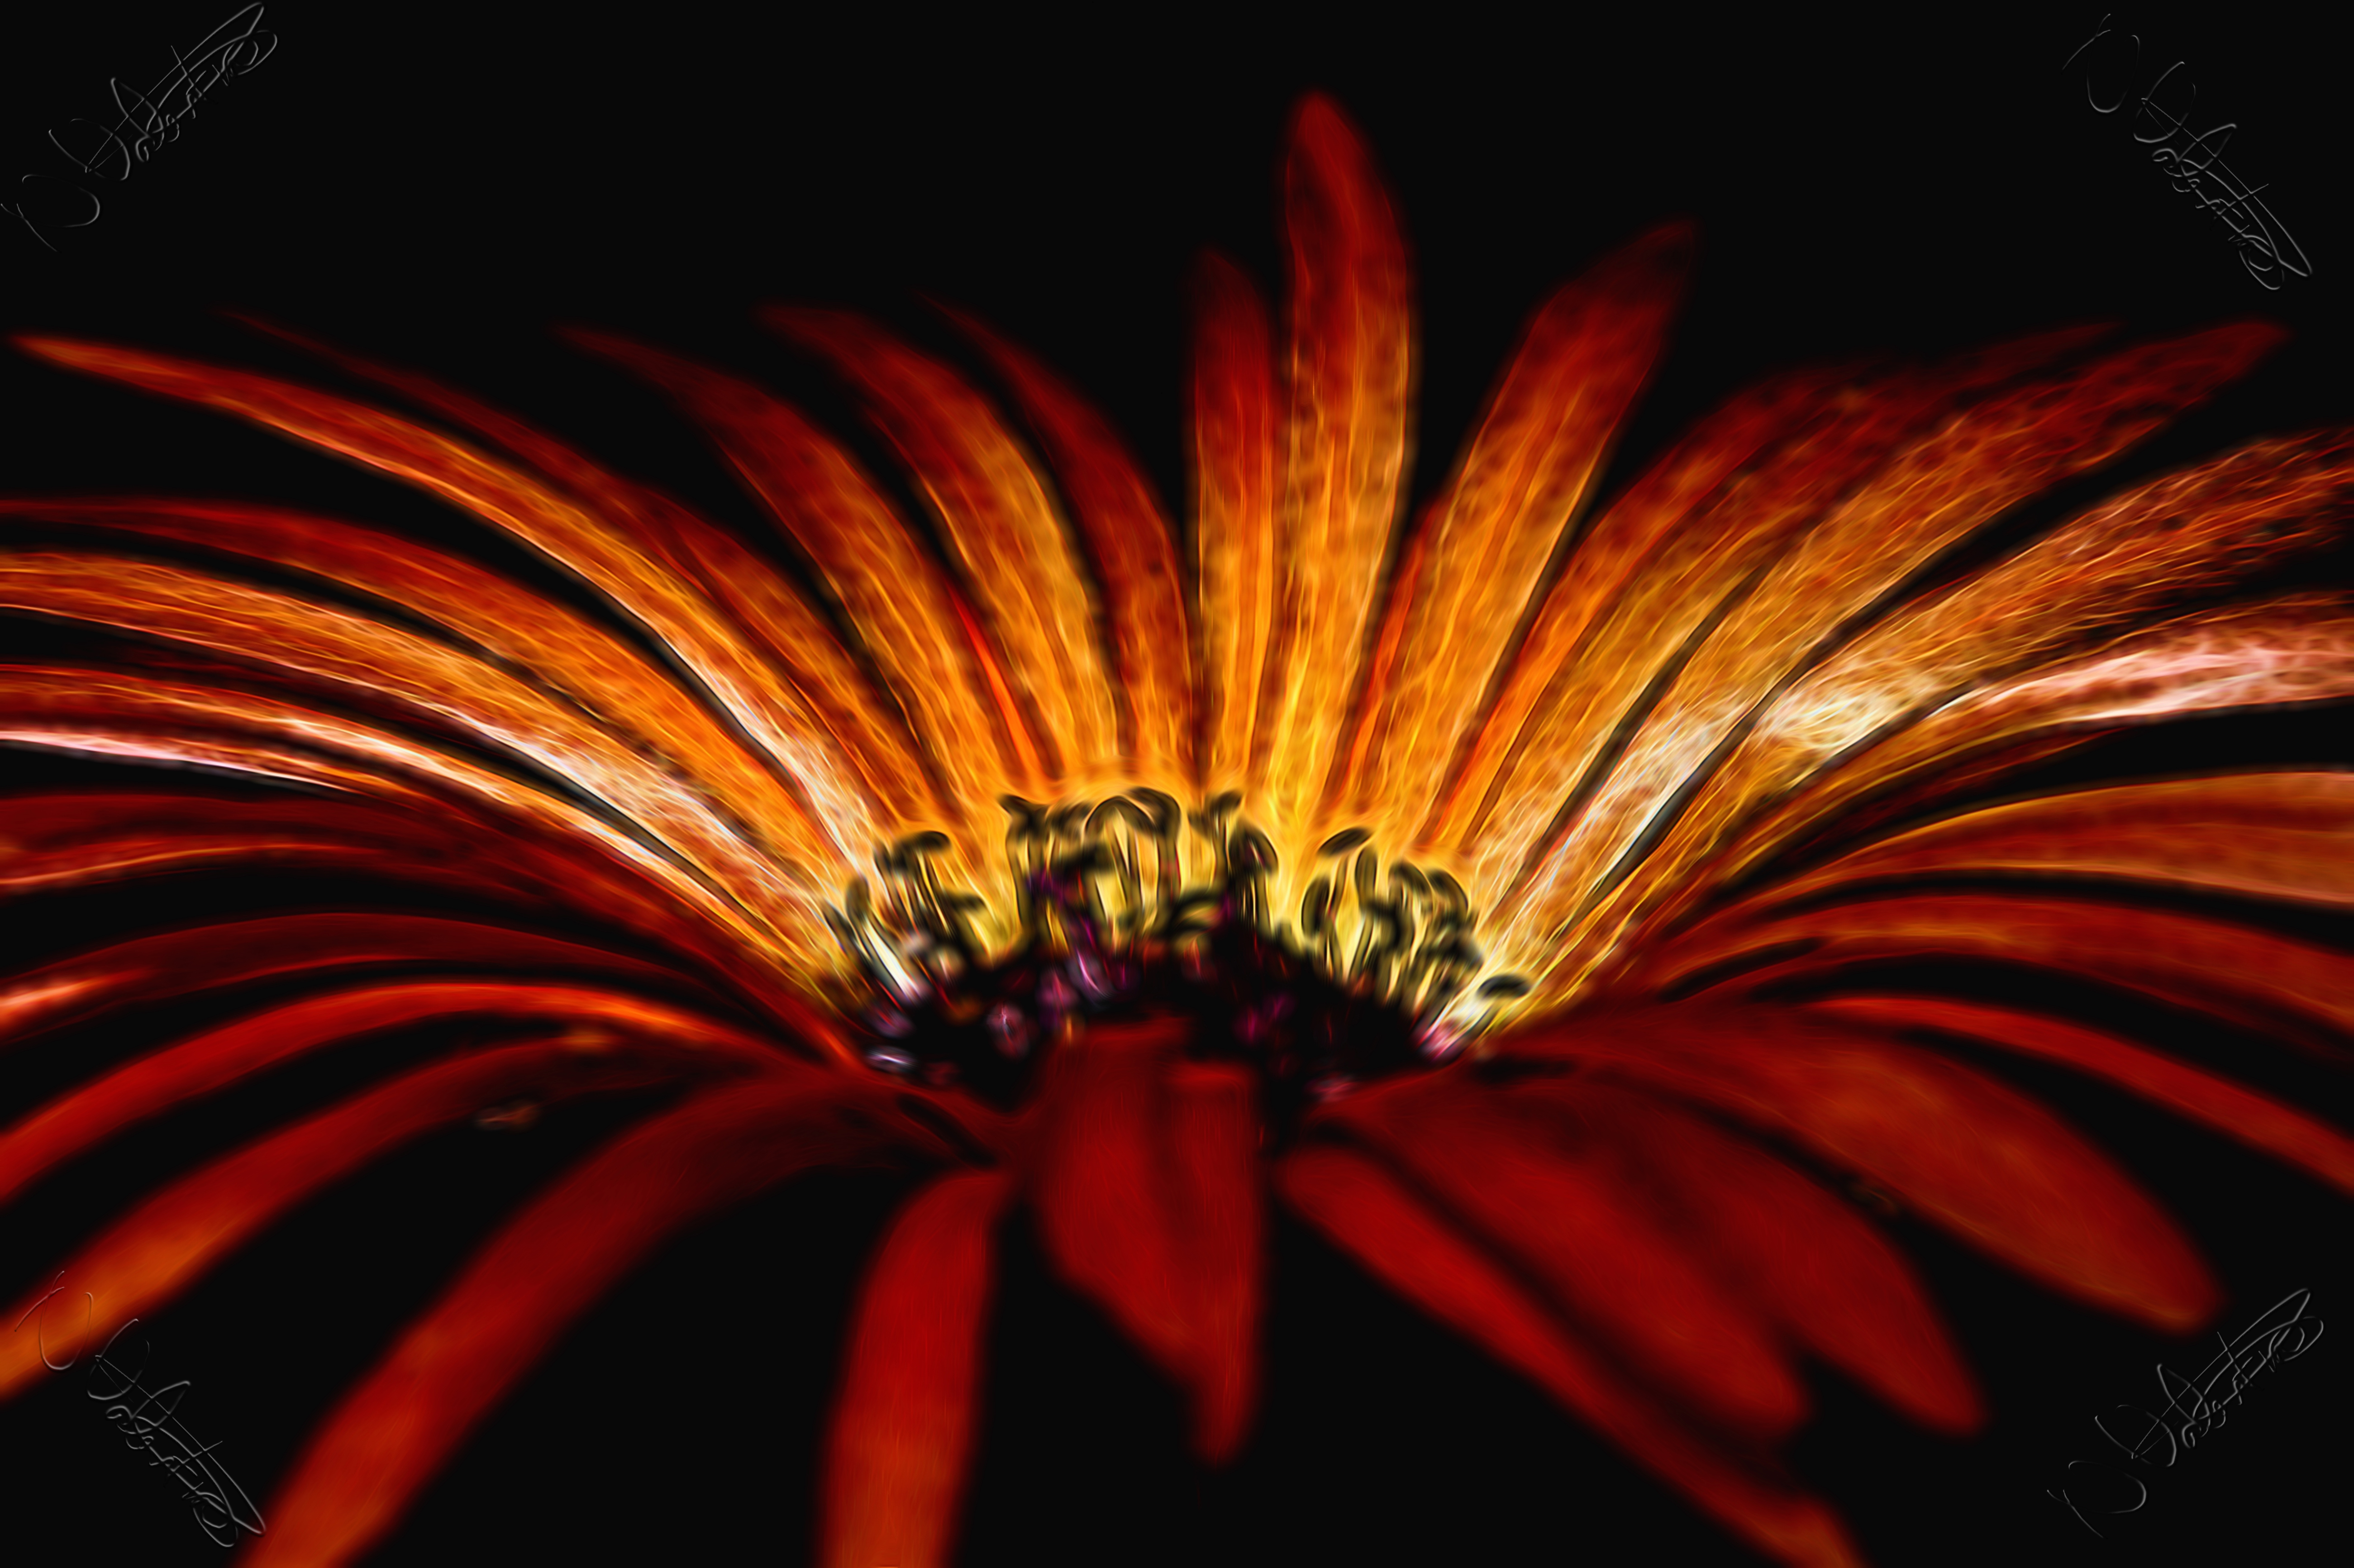
flower, petal, macro, butterfly, garden, close up, outdoors, uk, blackbackground, gerbera, osteospermum, hss, sliderssunday, africandaisy, nikkvalentine, peterborough, redfield, fractalius, macro photography, daisy family, computer wallpaper, fractal art